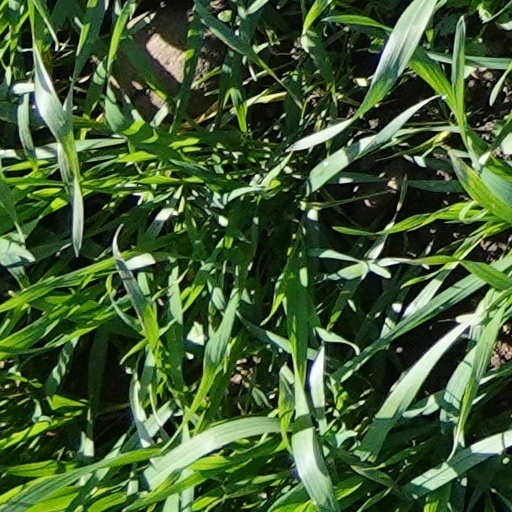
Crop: wheat